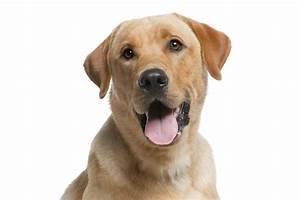
dog